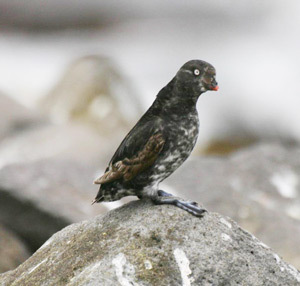
a small bird which appears penguin-like, possibly flightless, dark grey and black with very bright eyes.
this bird is black, white, and brown in color with a stubby beak and black eye rings.
this bird has a brown body with white blotches on the breast and belly, the beak is very short with an orange tip, the feet are quite large compared to the body, and the tail is very short.
a mottled dark gray and brown bird with yellow eyes and a short tipped orange beak.
this bird has a speckled belly and breast with a short pointy bill.
this particular bird has a black and white spotted belly and breast with white eyes
this bird has wings that are black and has yellow eyes
this bird is mostly black on its back and head with a black and white spotted breast and belly, it's wings a mostly brown and has a small orange bill with black feet.
this bird has an all black body with a white underbelly and white eyes.
a small bird with a brown coloring and orange tip beak.
Species: Least Auklet